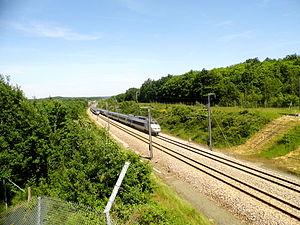
Les TGV Atlantique sont des rames électriques TGV de la SNCF, aptes à 300 km/h, mises en service à partir de 1989 à l'occasion de l'ouverture de la première branche de la LGV Atlantique. C'est la deuxième génération des TGV, caractérisée extérieurement :
Les TGV Atlantique sont des rames électriques TGV de la SNCF, aptes à 300 km/h, mises en service à partir de 1989 à l'occasion de l'ouverture de la première branche de la LGV Atlantique. C'est la deuxième génération des TGV, caractérisée extérieurement :